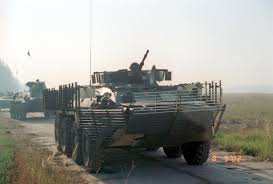
Label: BTR